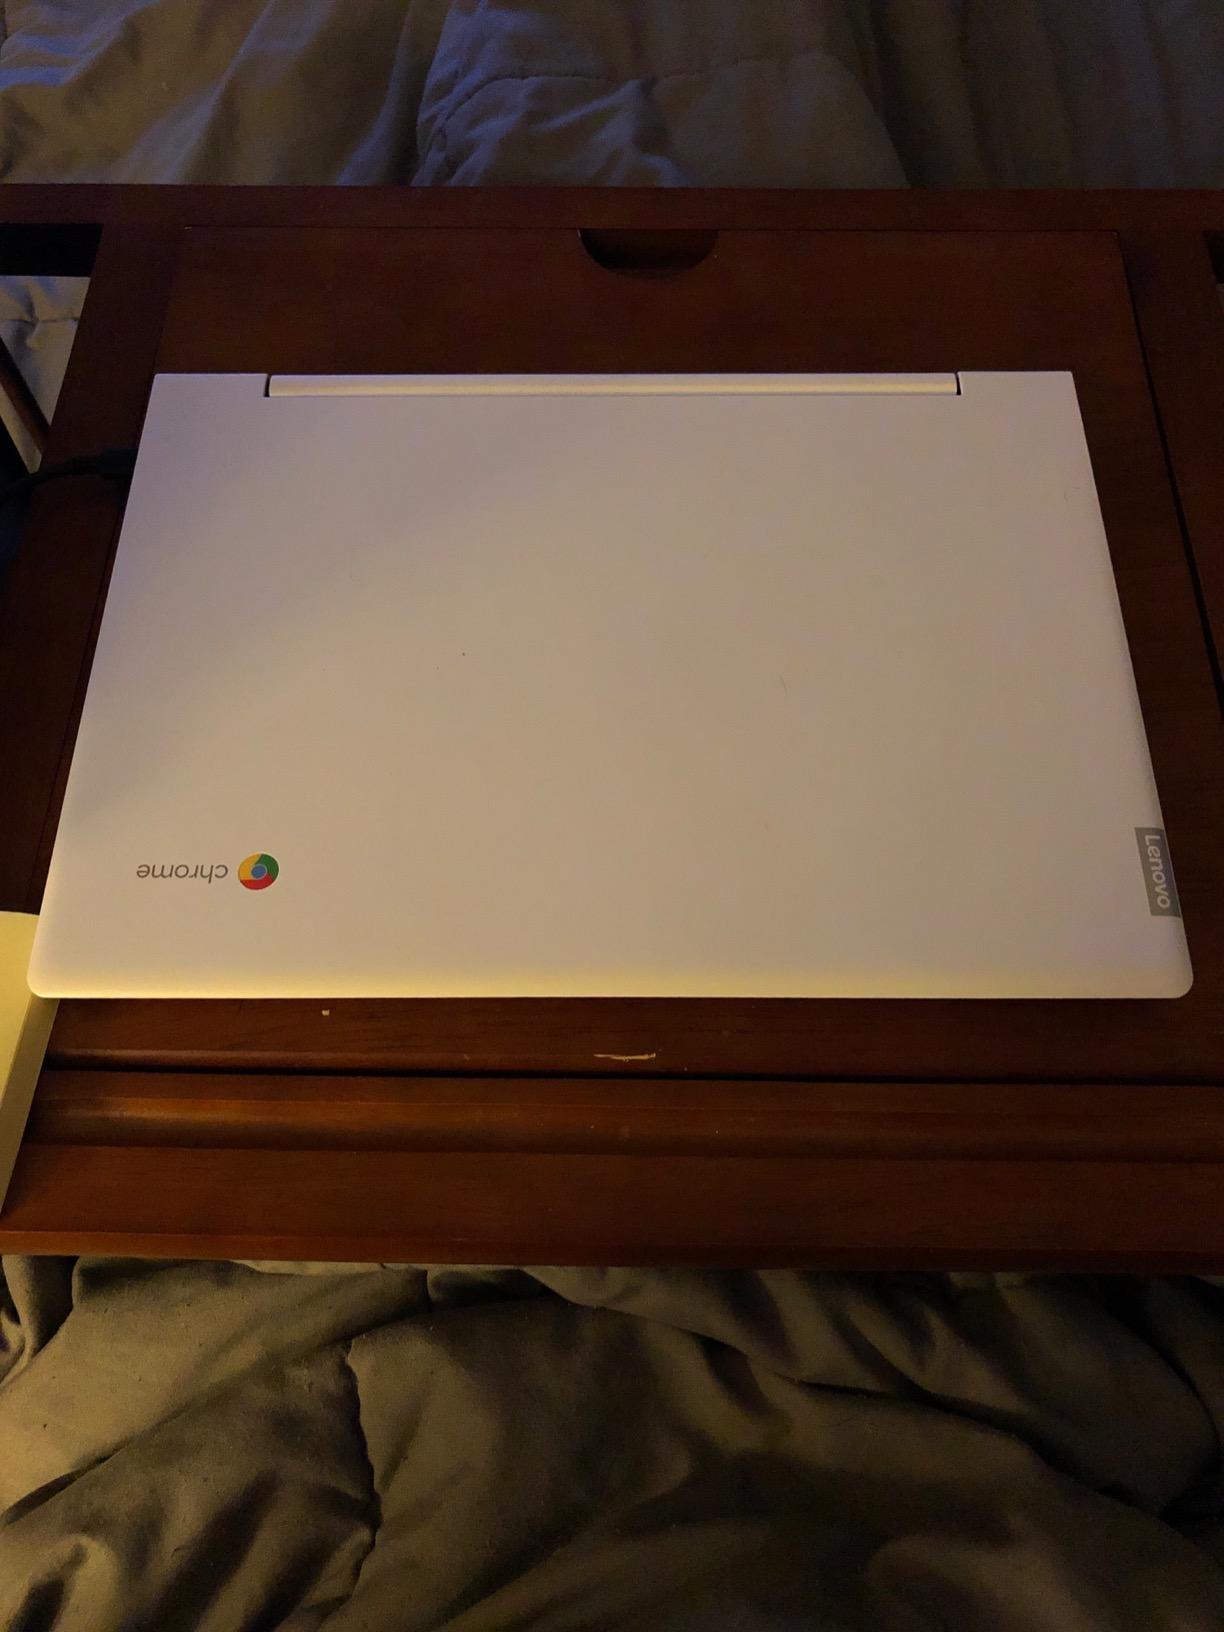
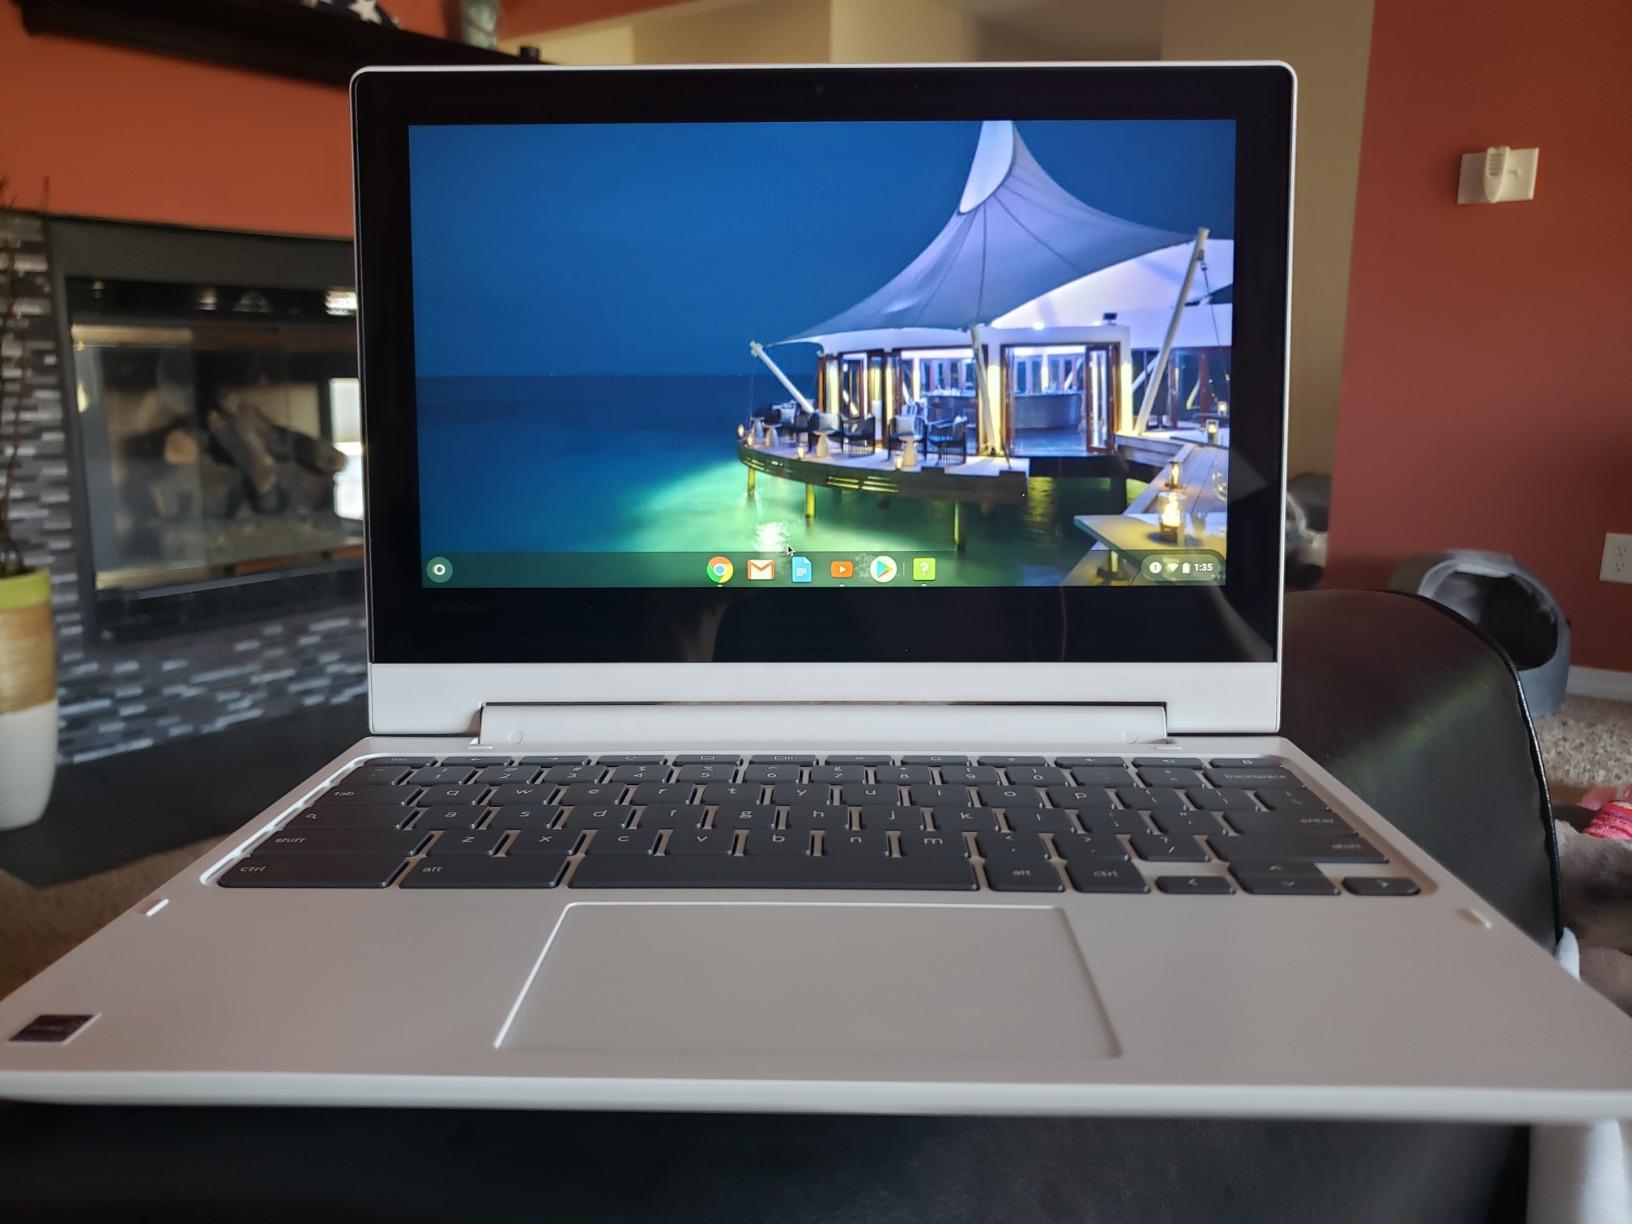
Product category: laptop
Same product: yes